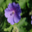
Label: poppy